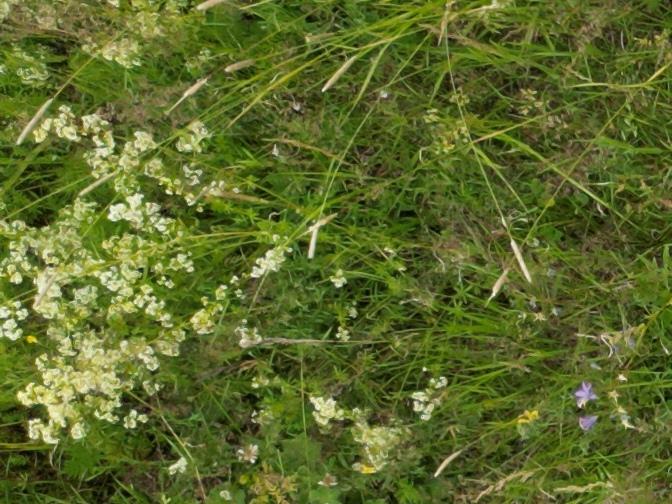
Flowers visible: yarrow flowers, yarrow flowers, yarrow flowers